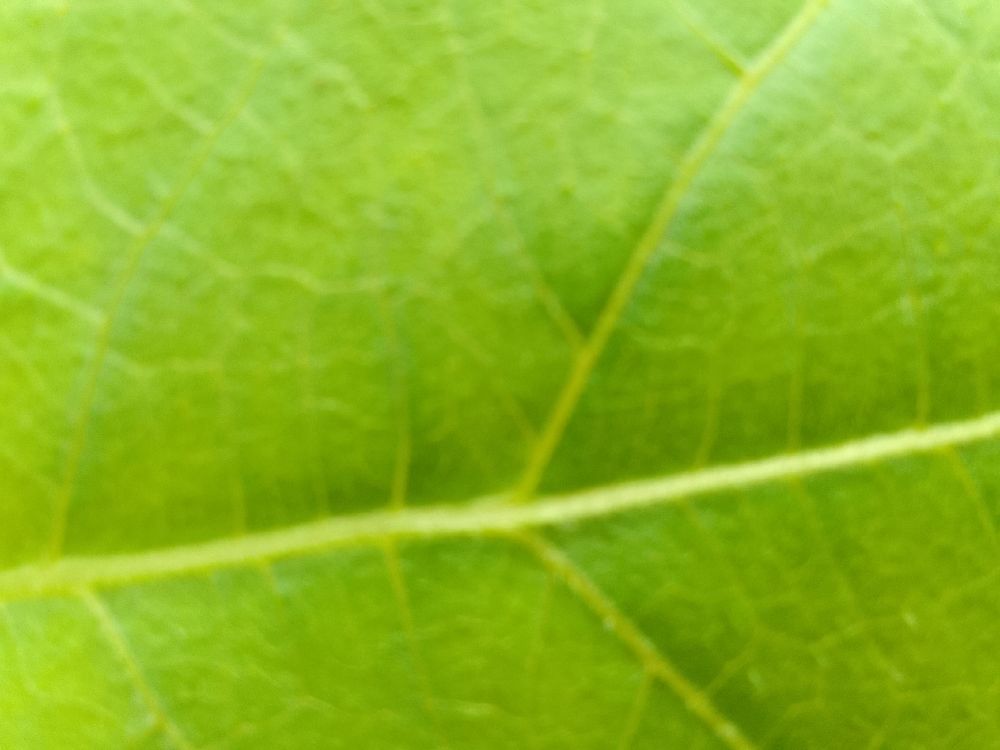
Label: healthy